León, Guanajuato

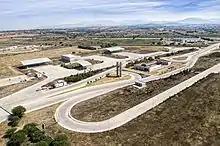
Customs within GTO Inland Port

A rail container yard is now offering inter-modal services for rail transportation. The facility is operated by the largest rail company in Mexico and has one of the longest rail spurs in the country.